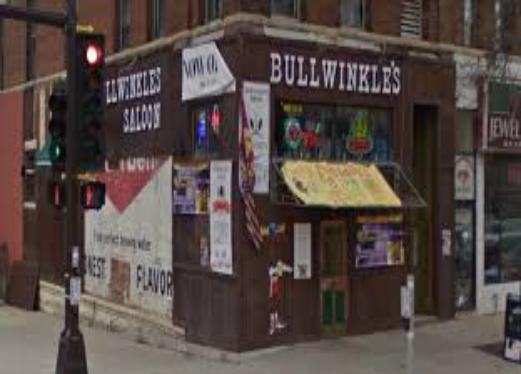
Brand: Bullwinkle's Restaurant
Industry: Food